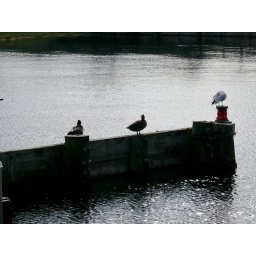
birds by the water